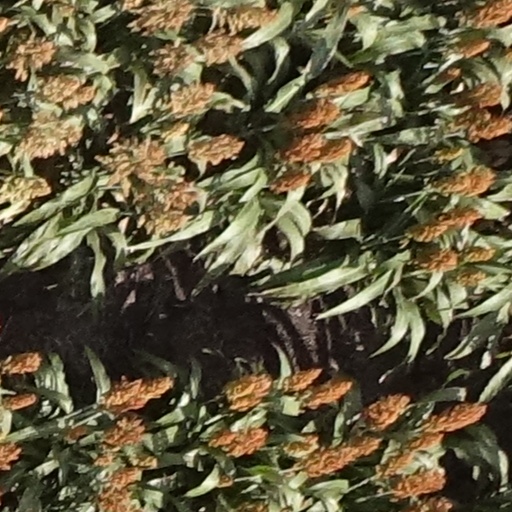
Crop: sorghum